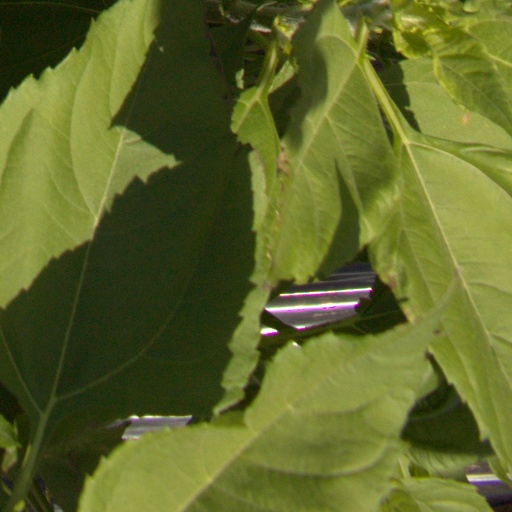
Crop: Jerusalem artichoke